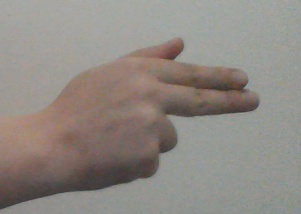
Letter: ghain